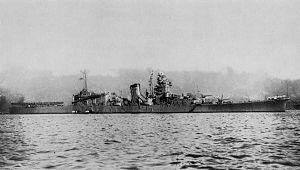
Le Ōyodo est un croiseur léger de la Classe Ōyodo, la sixième et dernière classe de croiseurs légers de la Marine impériale japonaise construite à l'arsenal naval de Kure.